2017 Central Luzon H5N6 outbreak

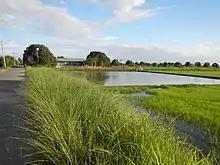
The quarantine zone was centered in Barangay San Carlos, San Luis.

The Philippines government has prepared a manual dating back as early as 2004 which tackles on dealing with an avian influenza (AI) outbreak in the country. Under the manual there are four possible stages of occurrence of bird flu in the country.